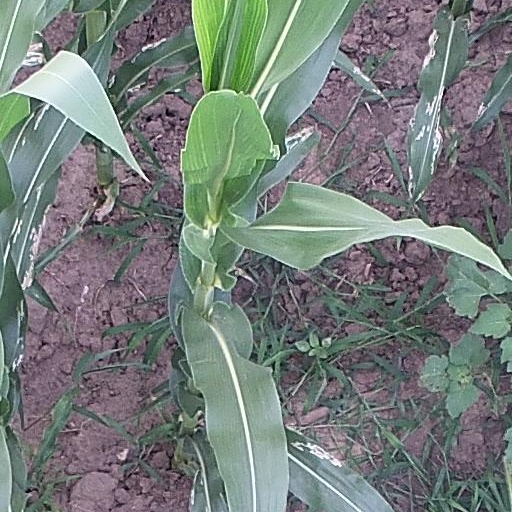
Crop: maize; corn